Kanmaw Kyun

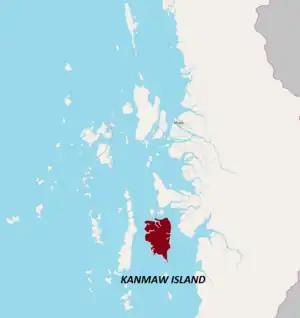
Location in the Mergui Archipelago

Kanmaw Kyun or Kanmaw Island is an island in the Andaman Sea along the coast of southeastern Burma (Myanmar), and is part of the Mergui Archipelago. Administratively, it is located in Kyunsu Township, Myeik District, in the Taninthayi Region. On the northeastern side of the island is the town of Kyunsu, which is the administrative seat for the township. The island covers a total area of .